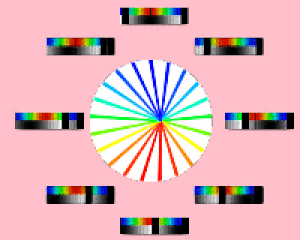
L'effet Doppler différentiel est un effet Doppler qui se produit lorsqu'une source lumineuse est en rotation.